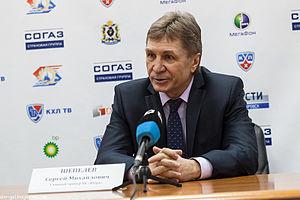
Sergueï Mikhaïlovitch Chepelev, en russe Сергей Михайлович Шепелев, est un joueur professionnel russe de hockey sur glace devenu entraîneur.